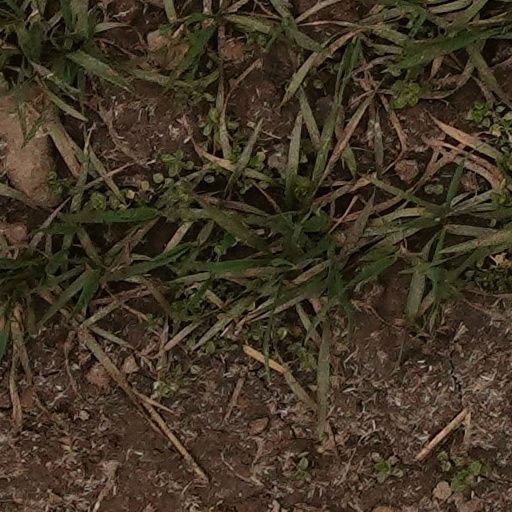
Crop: wheat